Michelle Uhrig

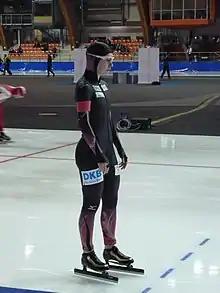
Michelle Uhrig in 2017

Michelle Uhrig (born 20 January 1996) is a German speed skater. She competed in the women's 1000 metres at the 2018 Winter Olympics. In November 2019, she became the German national champion 1000 metres, and 1500 metres.